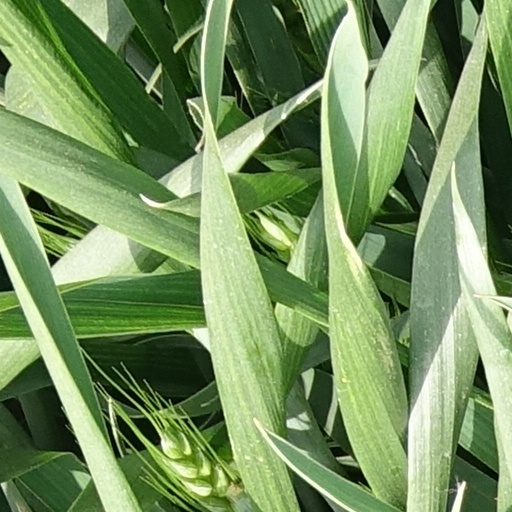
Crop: wheat